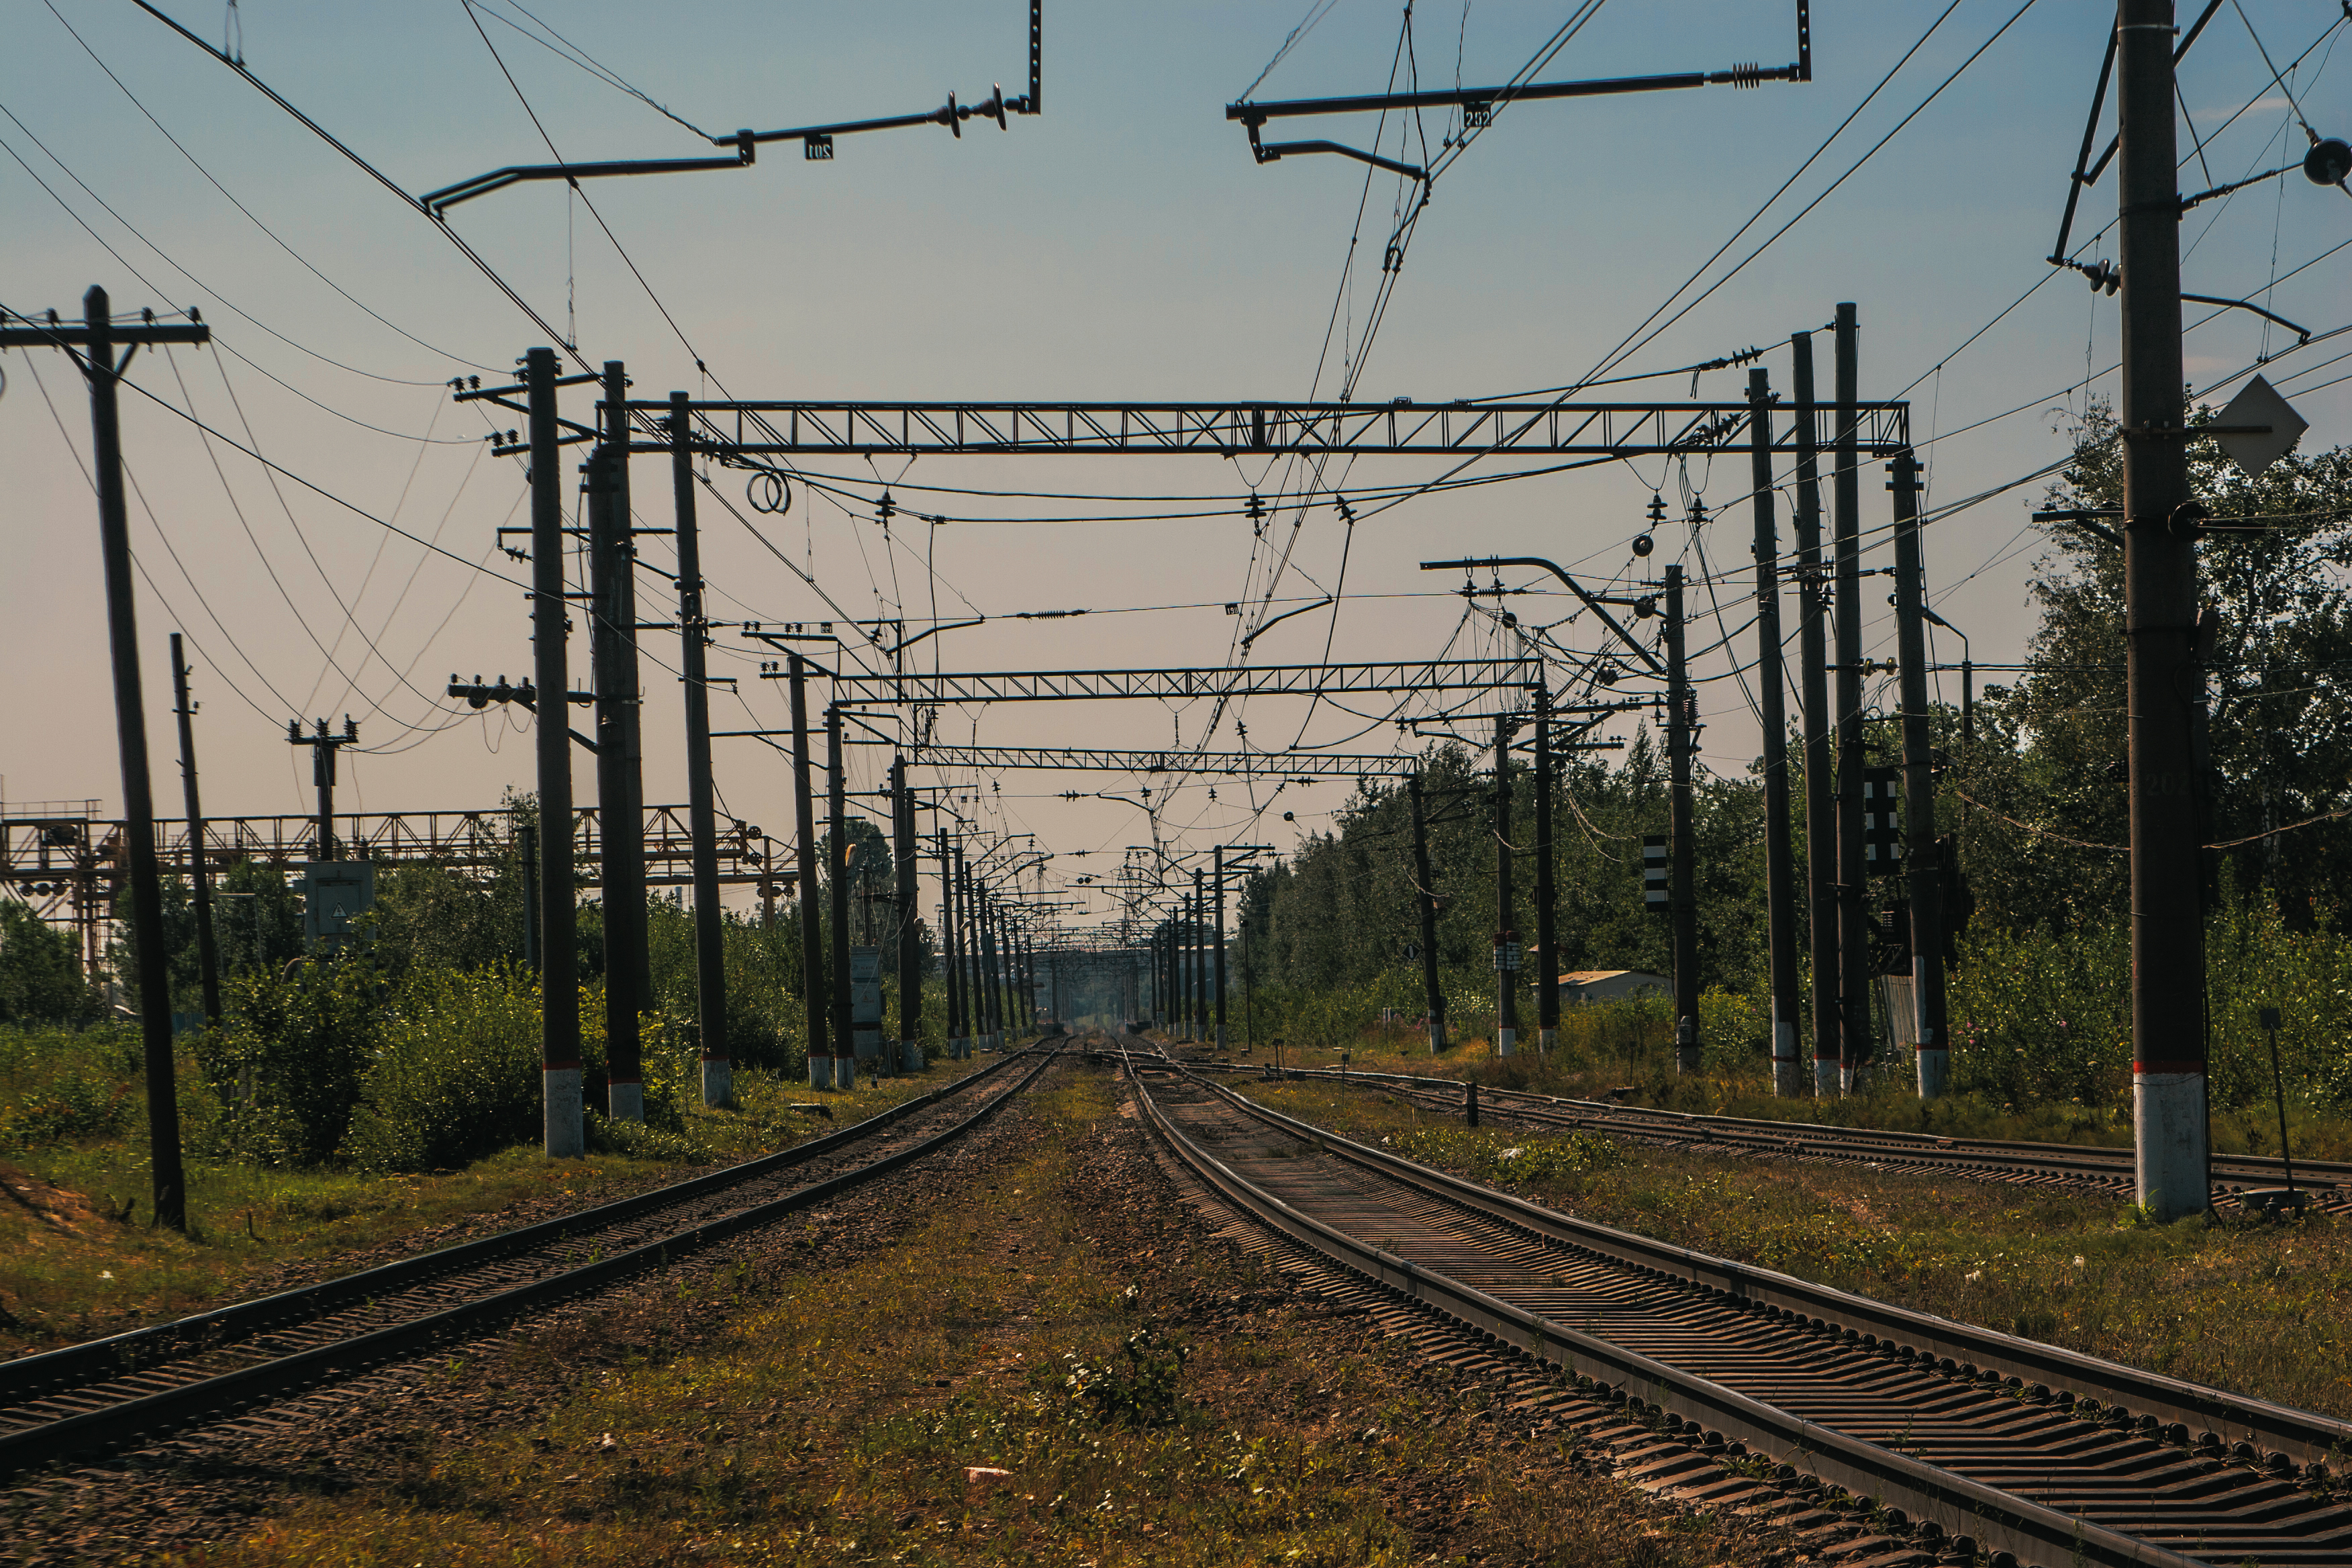
images, sky, plant, nature, electricity, overhead power line, tree, track, rolling, line, thoroughfare, transmission tower, electrical supply, railway, parallel, public utility, grass, metal, landscape, natural landscape, wire, rolling stock, road, cable, steel, twig, horizon, wood, electrical network, slope, transport, forest, public transport